Hesler-Noble Field

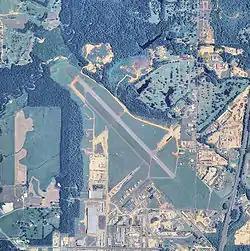
USGS 2006 orthophoto

Hesler-Noble Field is a public airport in Jones County, Mississippi. It is owned by Laurel Airport Authority and is three miles southwest of Laurel, Mississippi.